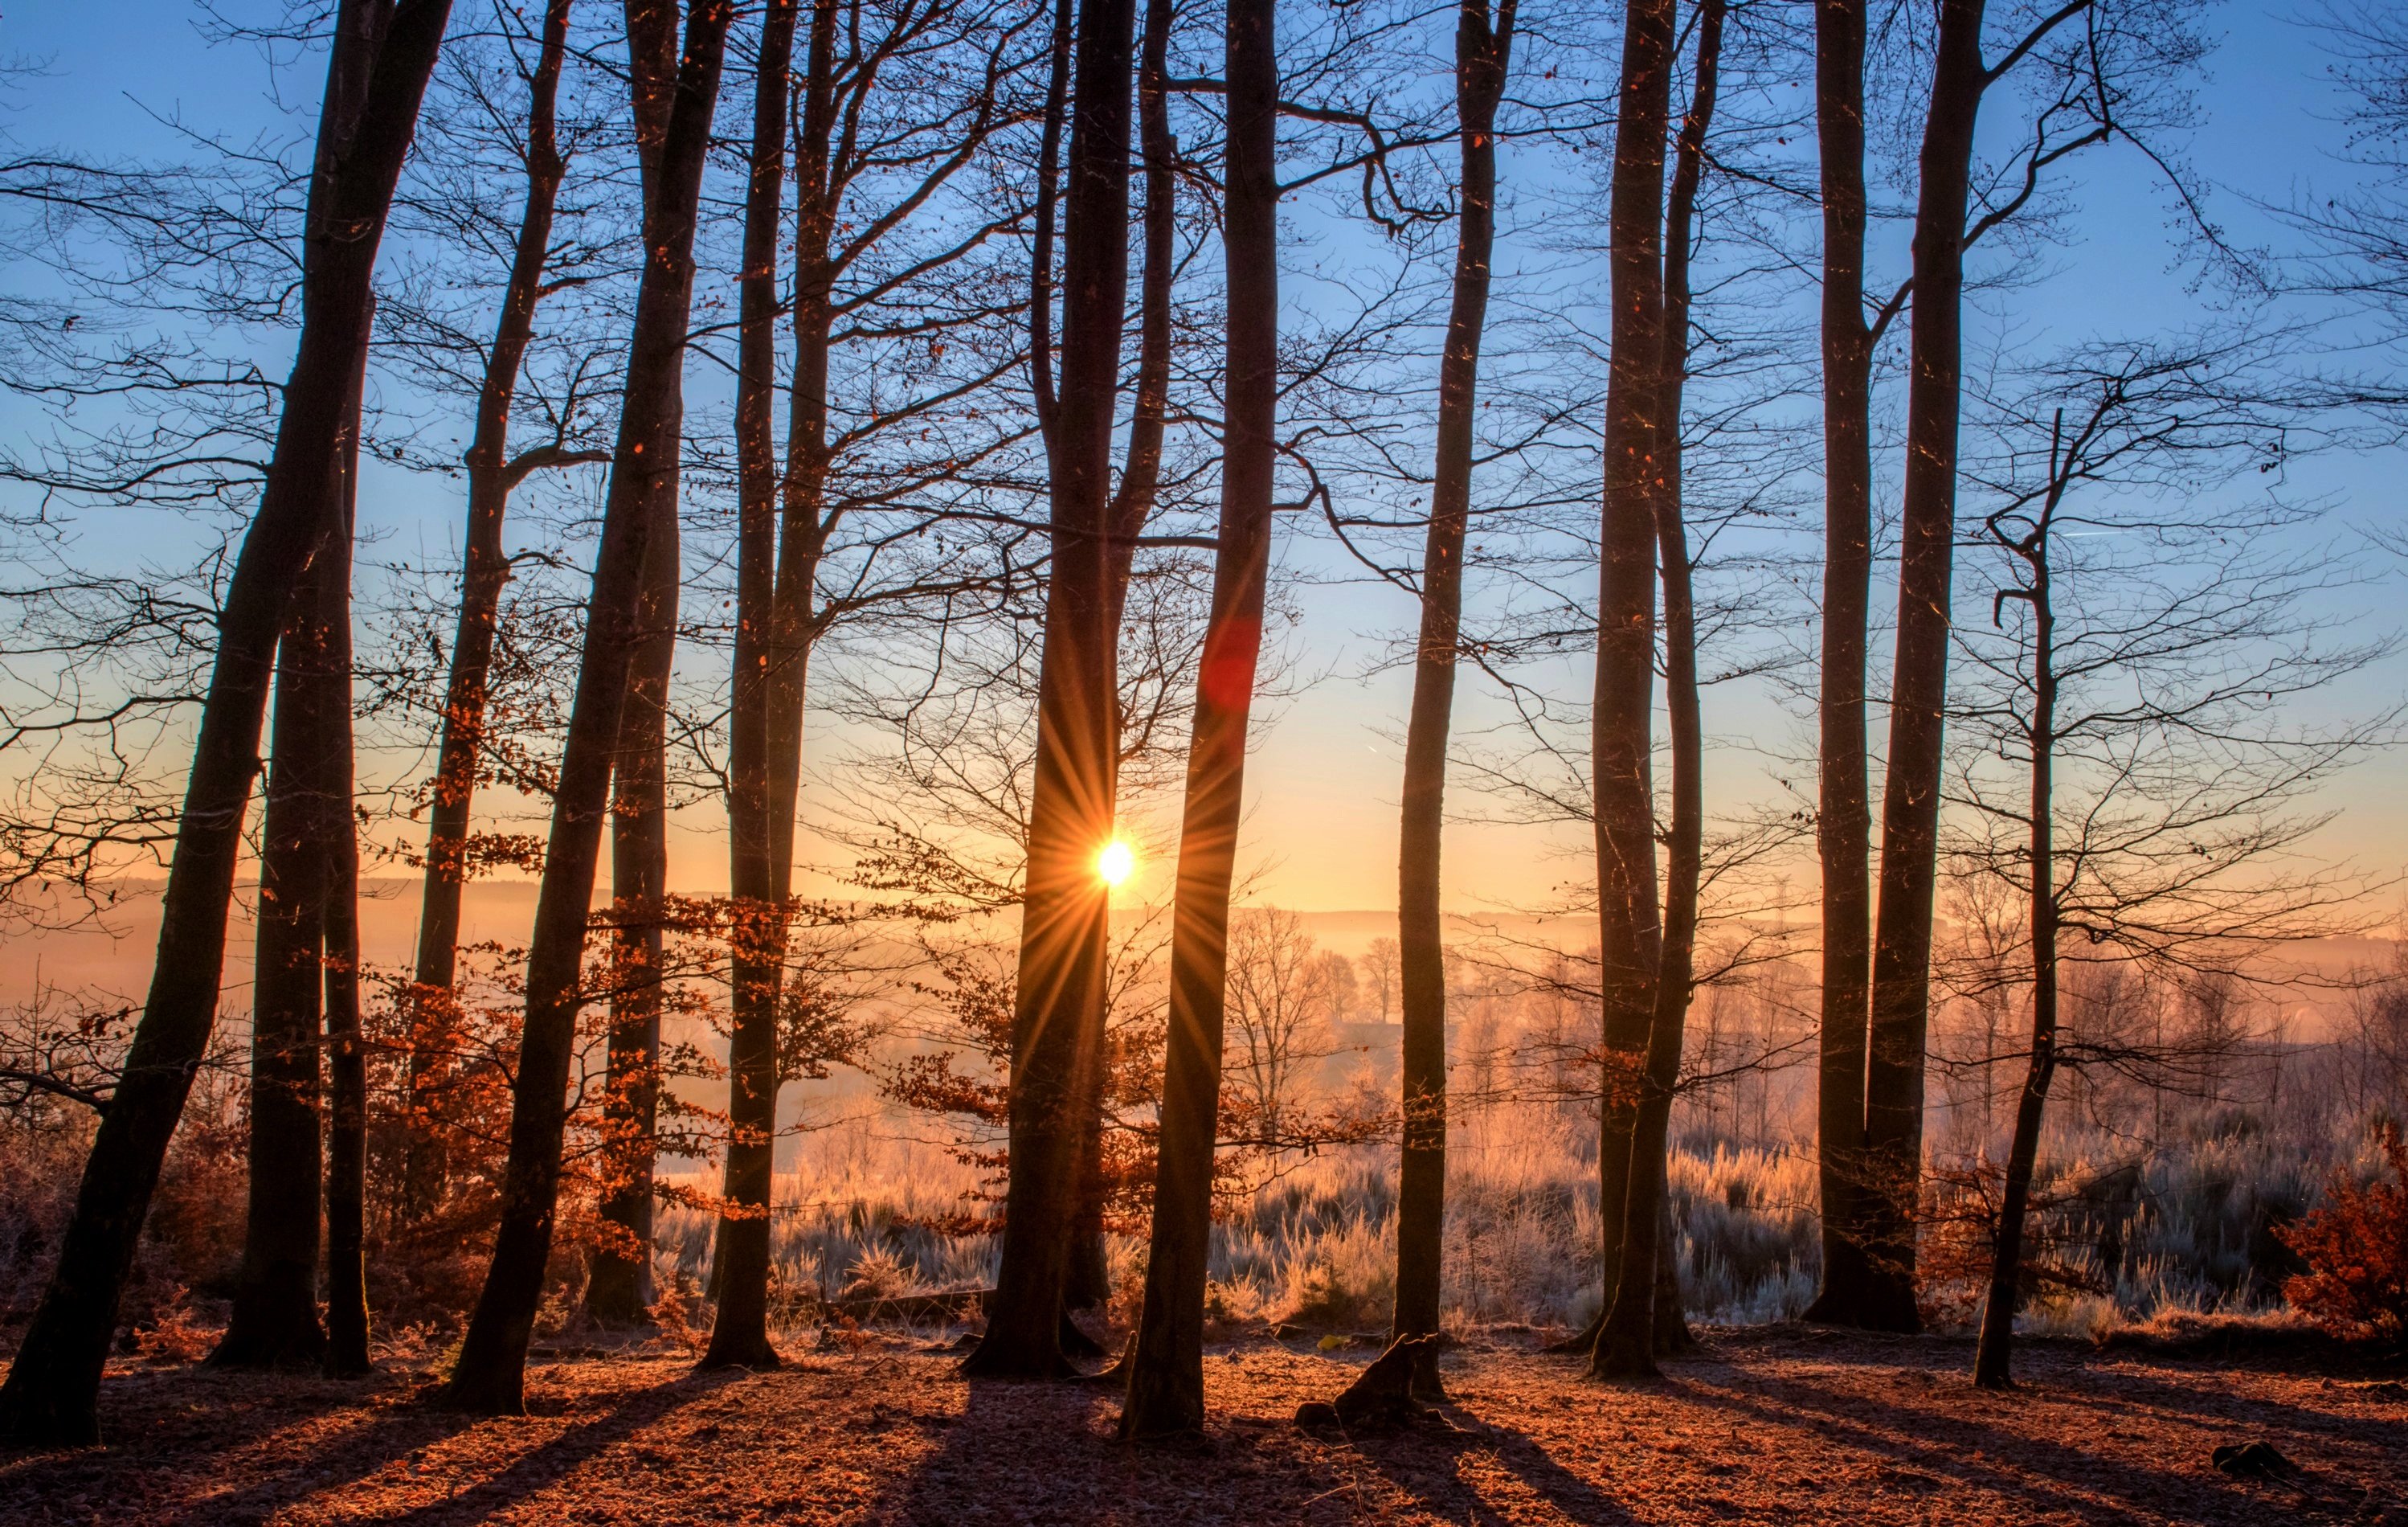
tree, sunset, nature, landscape, sky, forest, natural environment, natural landscape, Northern hardwood forest, sunlight, woodland, grove, woody plant, morning, biome, atmospheric phenomenon, sunrise, plant, spruce fir forest, wilderness, branch, tropical and subtropical coniferous forests, temperate broadleaf and mixed forest, temperate coniferous forest, trunk, old growth forest, wood, evening, winter, red pine, birch, sun